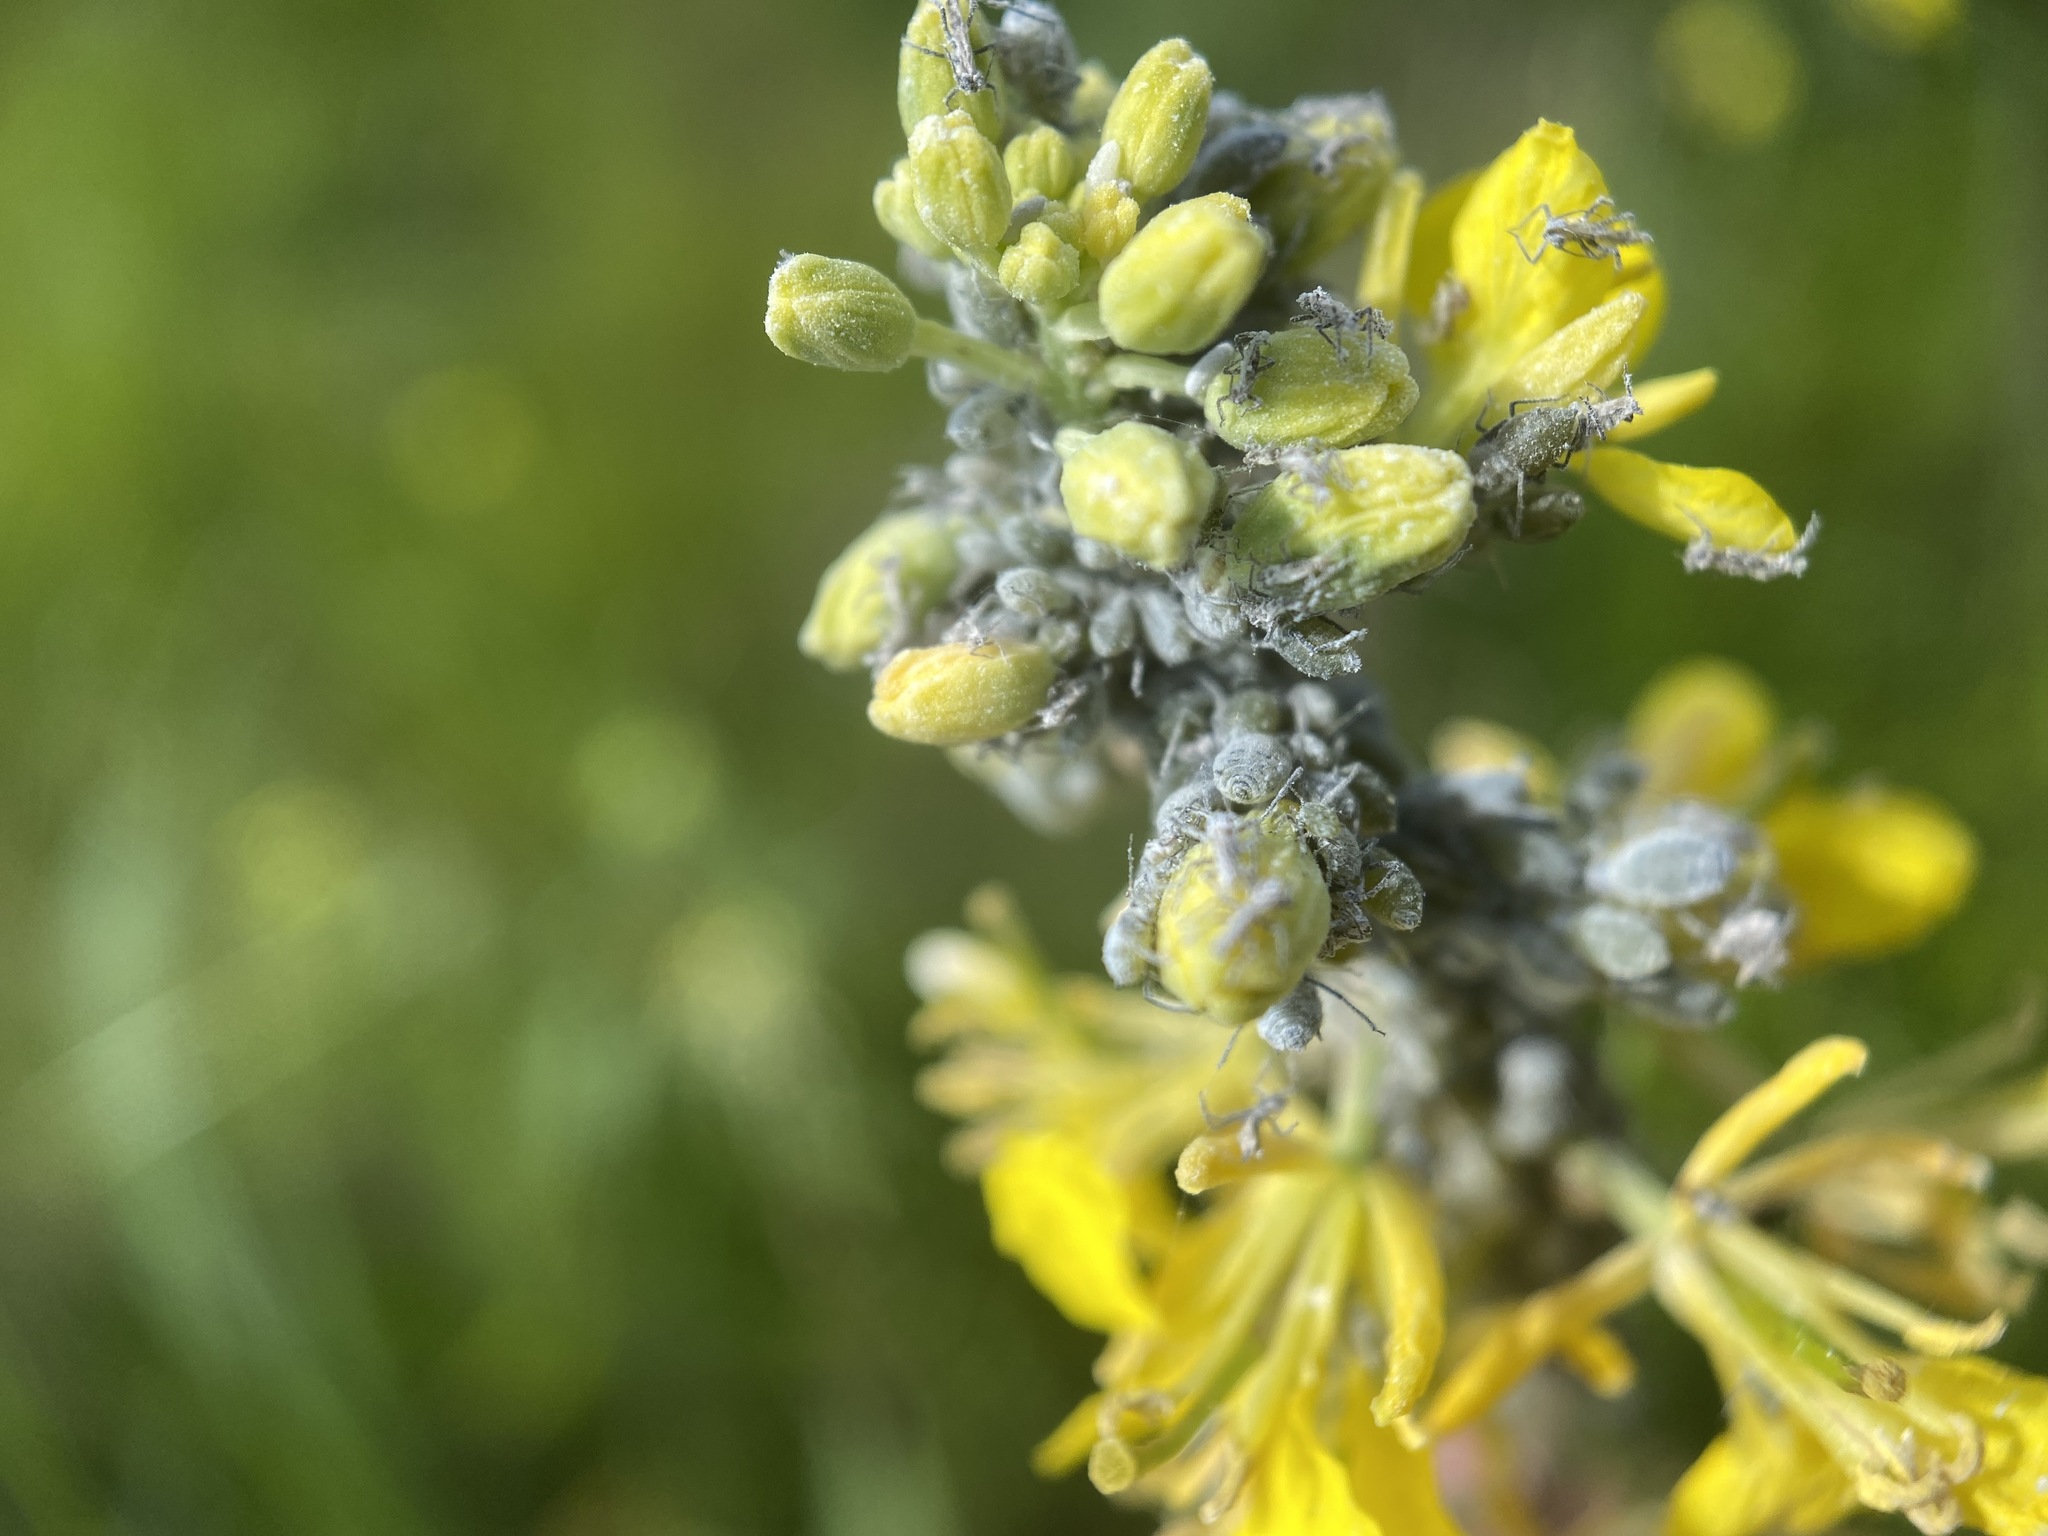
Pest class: cabbage_aphid